Southport gas holder

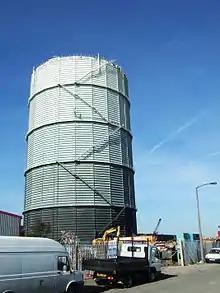
10 October 2007

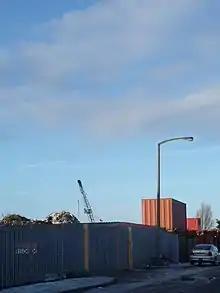
26 December 2009

Southport Gas Holder was once the tallest structure in the northern town of Southport, England for 40 years.